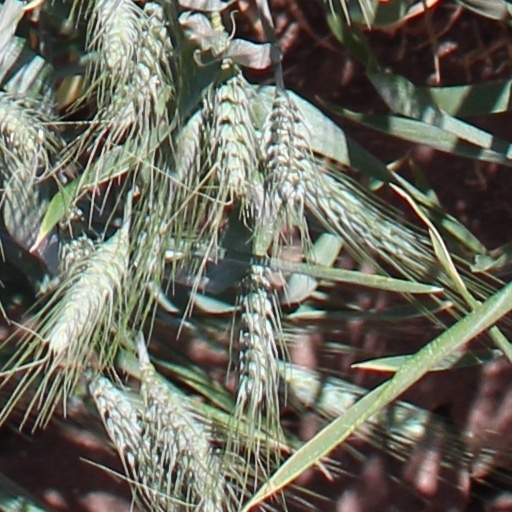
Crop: wheat